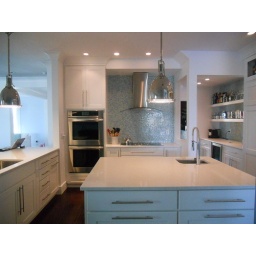
There is a microwave drawer tucked away in the other side of the island